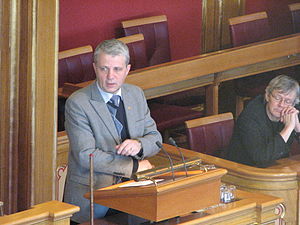
Dagfinn Høybråten / Eksterne henvisninger
Dagfinn Høybråten
Dagfinn Høybråten er en norsk politiker og embedsmand fra Kristelig Folkeparti, som han han tidligere har været formand for.